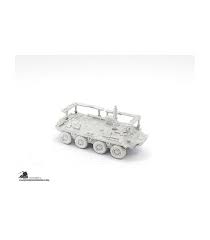
Label: BTR-60